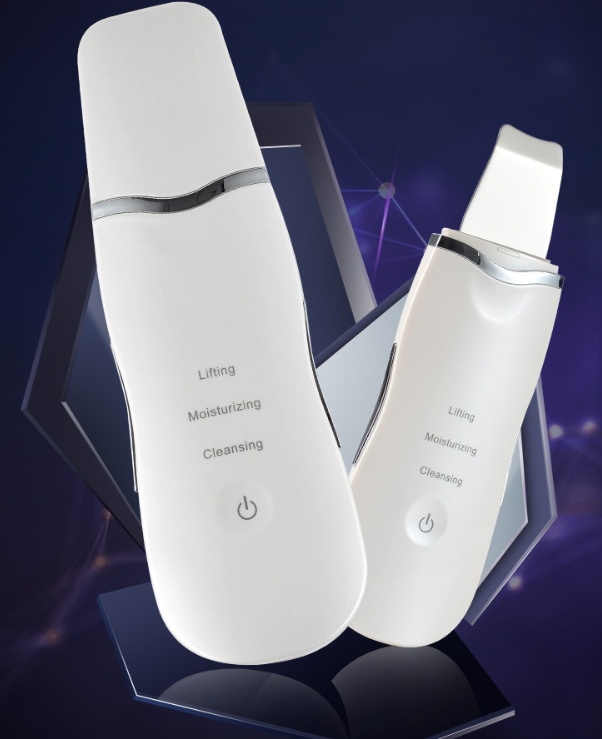
ANLAN Ultrasonic Blackhead Remover and Exfoliator
Transform your skincare routine with our revolutionary device designed to tackle pesky blackheads and impurities. The ANLAN Ultrasonic Blackhead Remover is not just an ordinary skincare tool; it's a multi-functional cleansing device that harnesses the power of microwave vibration and negative ions to deeply cleanse your pores. This sleek and innovative machine utilizes ultrasonic waves to gently exfoliate and eliminate dead skin cells, leaving your skin feeling refreshed and revitalized. Whether you're dealing with stubborn blackheads, acne, or simply want to achieve a clearer complexion, this device is your go-to solution. Designed for home use , the ANLAN device operates on a convenient charging power supply , making it easy to incorporate into your daily skincare regimen. Its ergonomic design ensures a comfortable grip, allowing you to easily maneuver the tool over your face. Available in three stunning colors: Rice White , Black , and Pink , this beauty gadget not only performs but also looks great on your vanity. Take a look at the images below to see the sleek design and functionality of the ANLAN Ultrasonic Blackhead Remover: Elevate your skincare game today with the ANLAN Ultrasonic Blackhead Remover and enjoy the confidence of clear, glowing skin!
Brand: Glam&Glow
Category: Health & Beauty > Personal Care > Cosmetics > Cosmetic Tools > Skin Care Tools > Skin Care Extractors